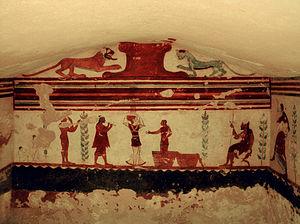
La tombe des Jongleurs est l'une des tombes étrusques peintes de la nécropole de Monterozzi, proche de la ville de Tarquinia.
Les ludi scaenici étaient les jeux pratiqués par les Étrusques souvent inspirés des pratiques attiques ou grecques, et repris ensuite par les Romains. Comme pour nombre de leurs pratiques, les seules traces sont les représentations sur les fresques de leurs tombes.